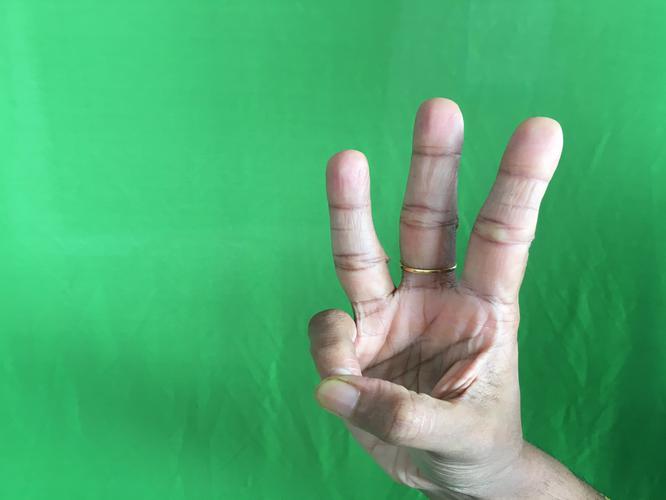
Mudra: Trishulam
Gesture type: single_hand